Vina Morales

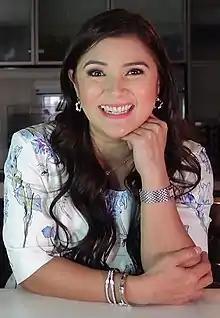
Morales in 2021

In 2013, she was cast as Magnolia Alegre in the primetime drama "Maria Mercedes", a remake of the 1992 Mexican telenovela of the same name that starred Thalía. She later made a film comeback with Robin Padilla in the 2014 MMFF film "". In 2015, she starred in the afternoon drama "Nasaan Ka Nang Kailangan Kita" in the role of Cecilia Macaraeg. The following year, Morales played the role of Janella Salvador's mother in the 2016 romantic drama "Born for You". In 2018, she played her second antagonist role in Precious Hearts Romances presents "Araw Gabi". She portrayed Celestina de Alegre, the mortal enemy of Adrian Olvidar (JM de Guzman). In 2023, she made her Broadway debut as Aurora Aquino in "Here Lies Love".